Au Peninsula

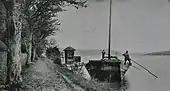
a so-called "Ledischiff" transport boat at the landing gate of the "Meilibach" brickworks on Zürichsee lake shore

To the 1920s the "Meilibach" company was situated nearby and shipped the bricks produced in its factory with so-called "Ledischiff" transport boats from a small artificial harbour at the location of the present "boathouse" of the Schloss Au. In 1951 the vineyards at the southern slope of the Au hill were re-established for education and scientific purposes by the former "Obst- und Weinfachschule". Around the old Au farm an historical orchard was established in 1976, and the wine museum opened in 1978.